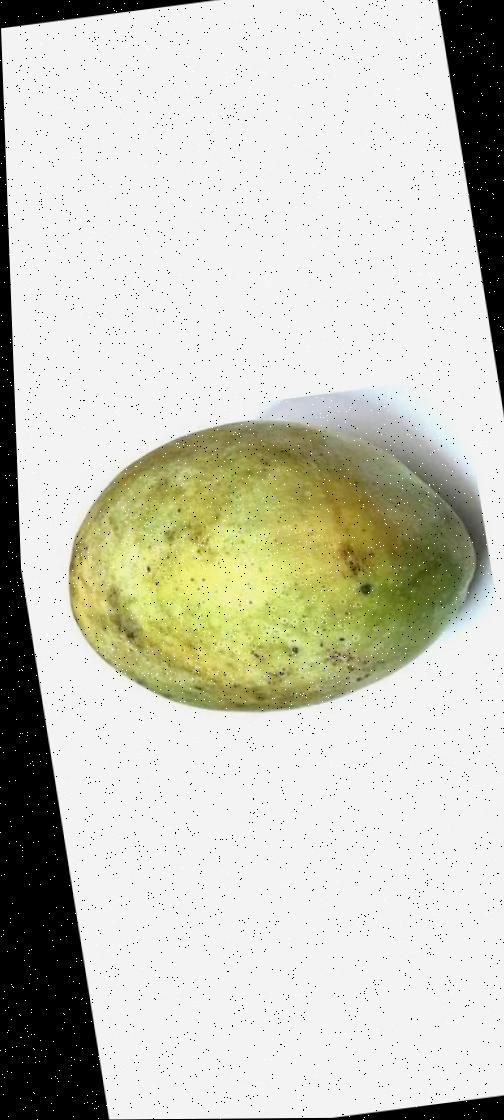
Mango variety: Fazli Classic